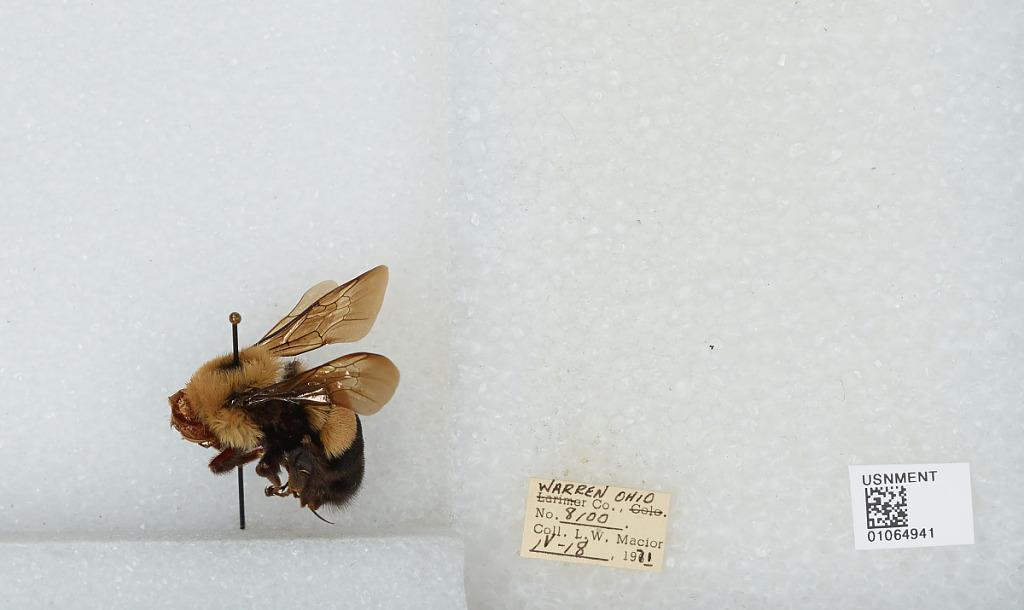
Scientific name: Bombus (Bombus) affinis Cresson
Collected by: L. Macior
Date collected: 1971-4-18
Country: United States
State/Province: Ohio
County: Warren
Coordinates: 39.4242, -84.1856